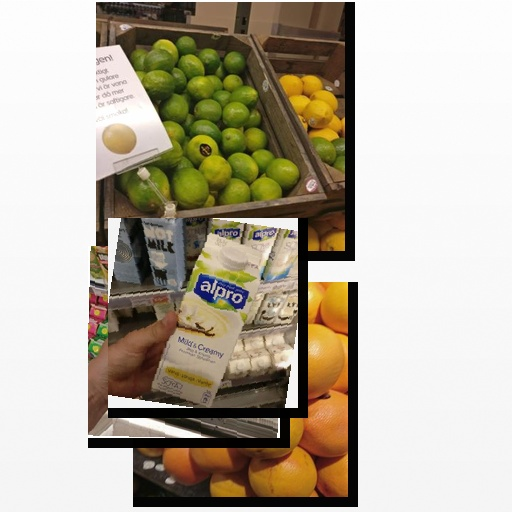
Food items: vanilla_soy_yogurt, apple_juice, lime, red_grapefruit